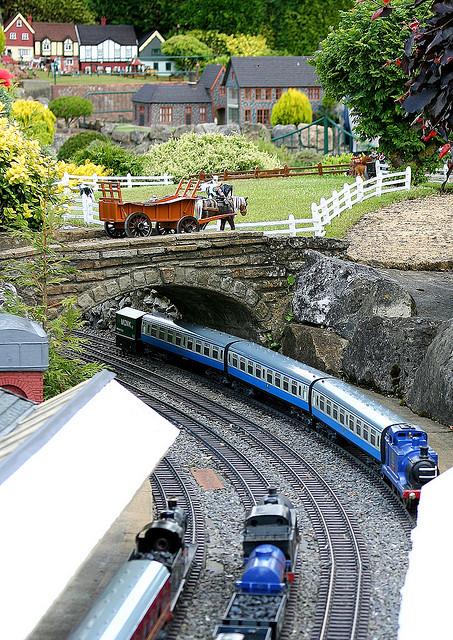
A blue and grey rain passing under a bridge.